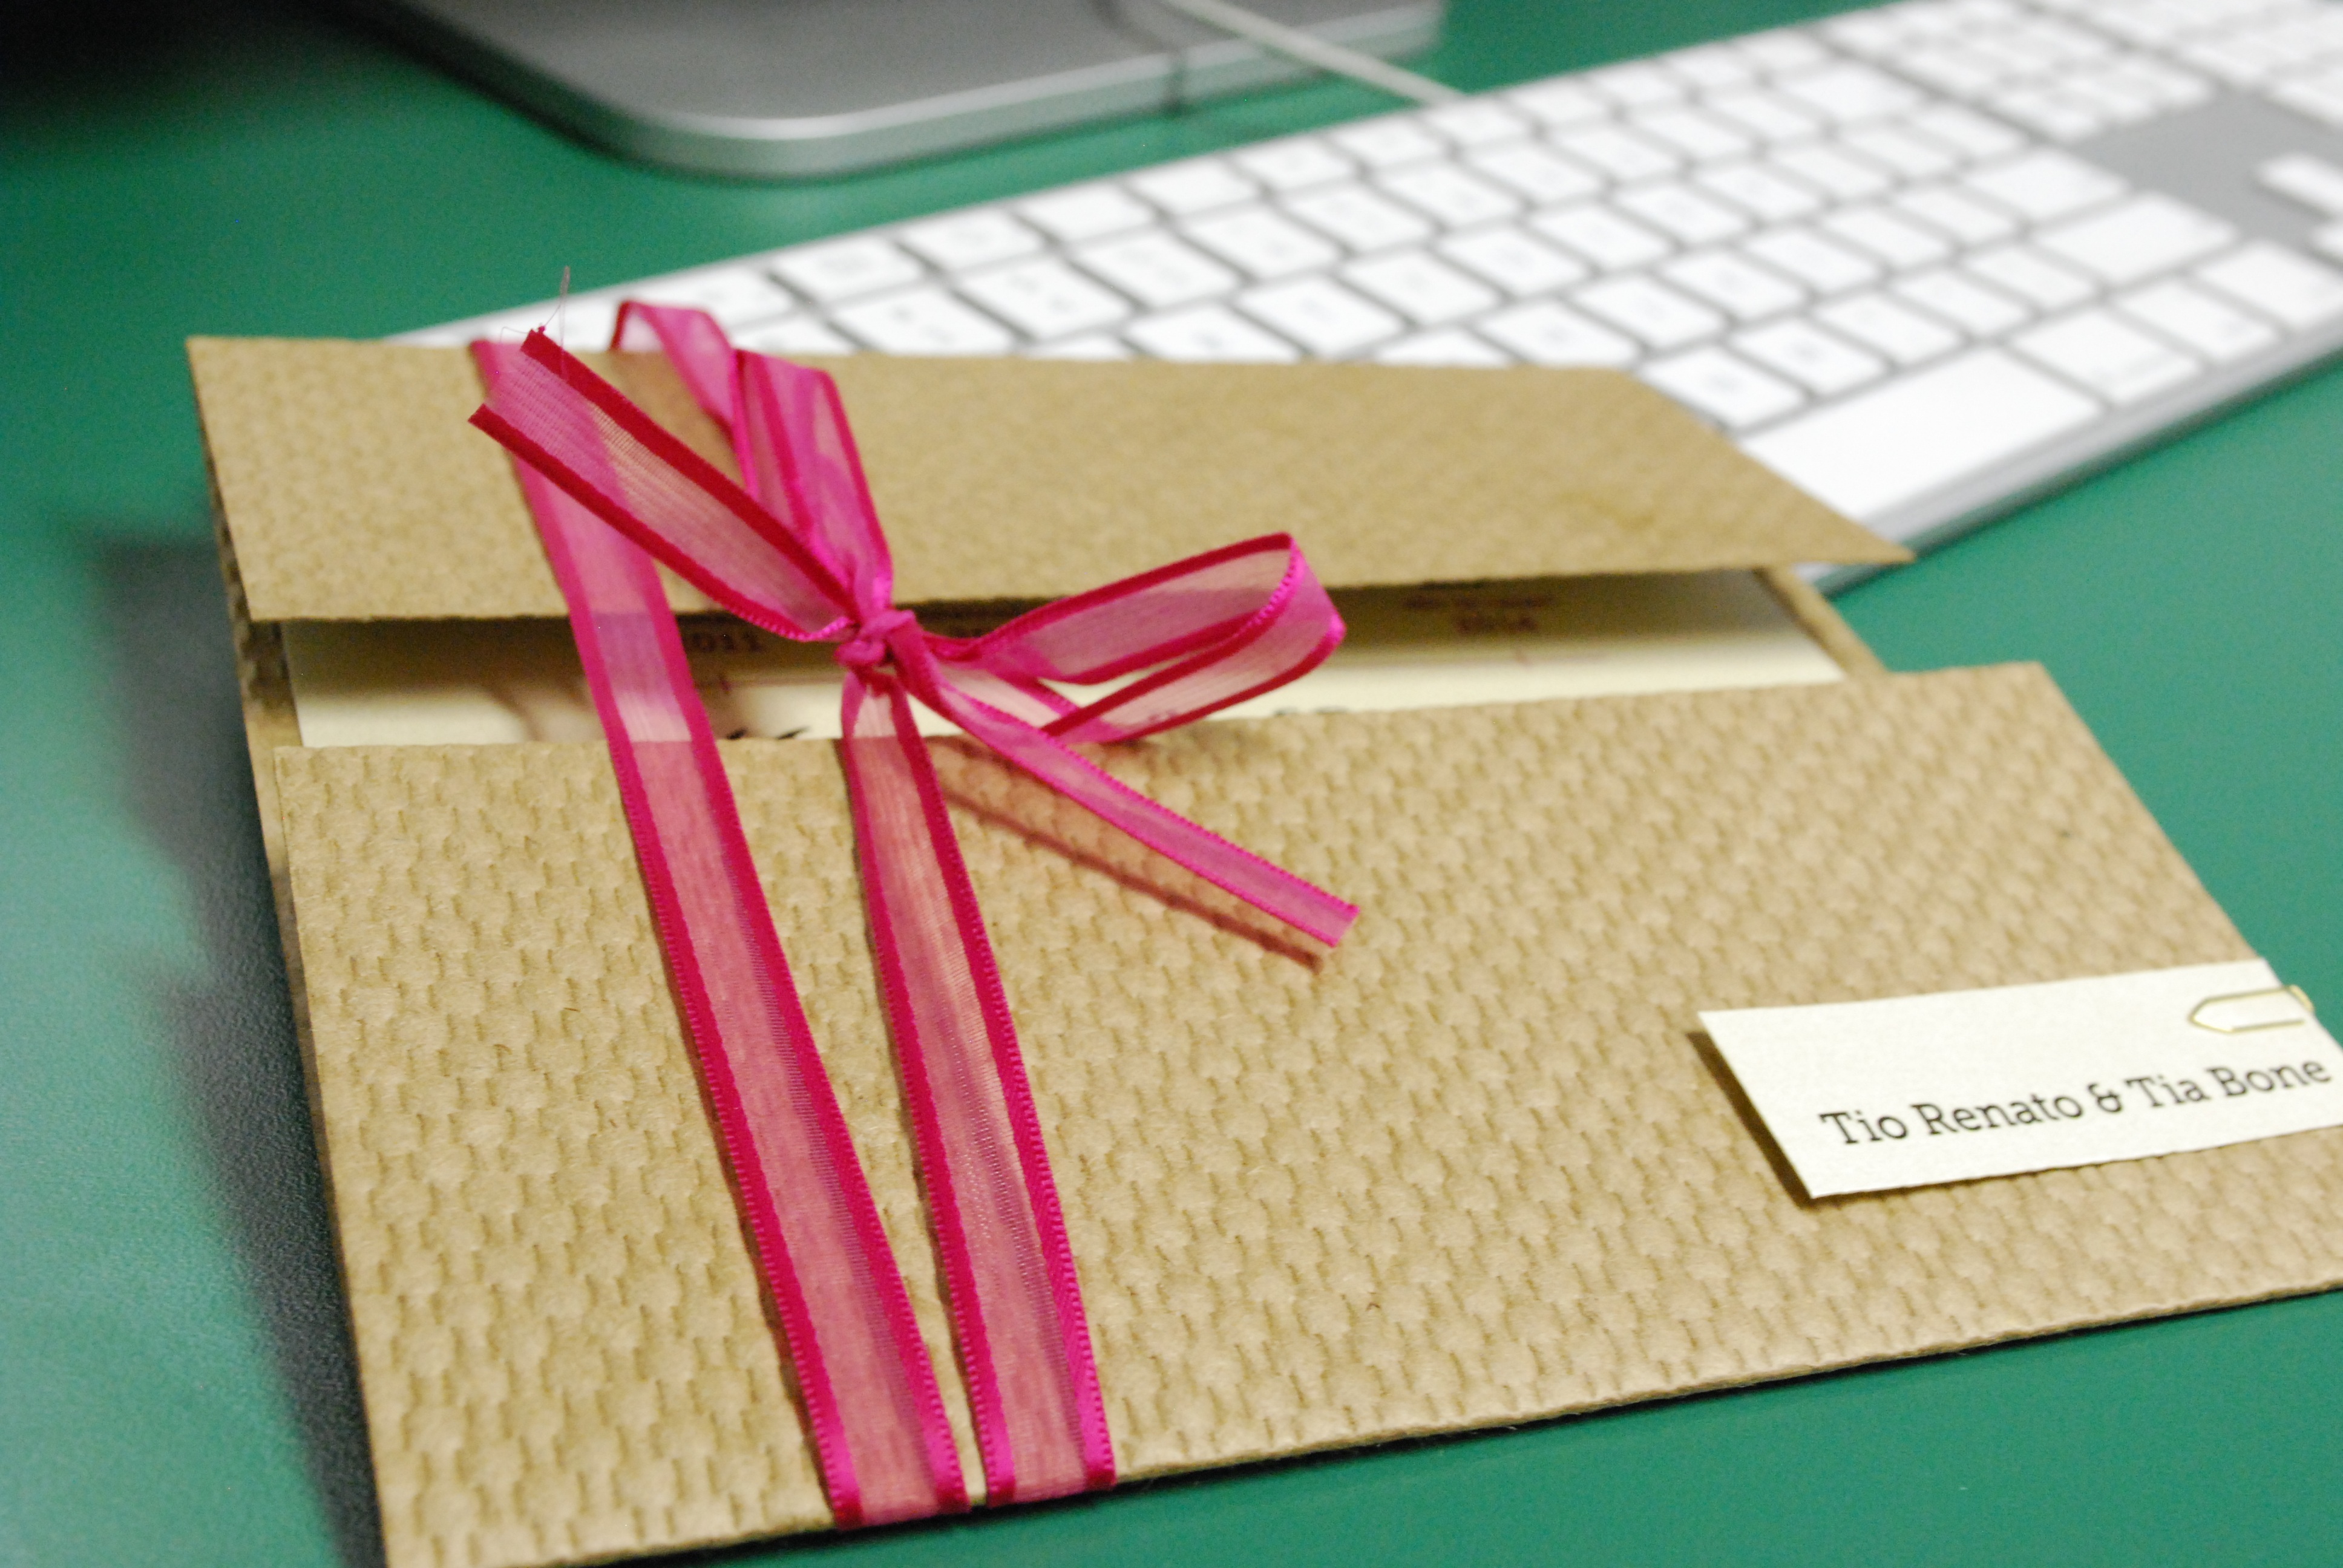
pattern, paper, bride, groom, marriage, label, brand, art, custom, invitation